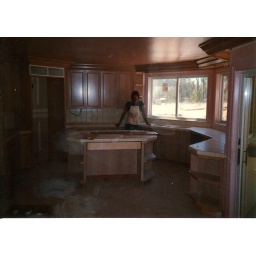
This was a kitchen I designed, built, finished, in the rich contractors home in California. I was half way done installing it.